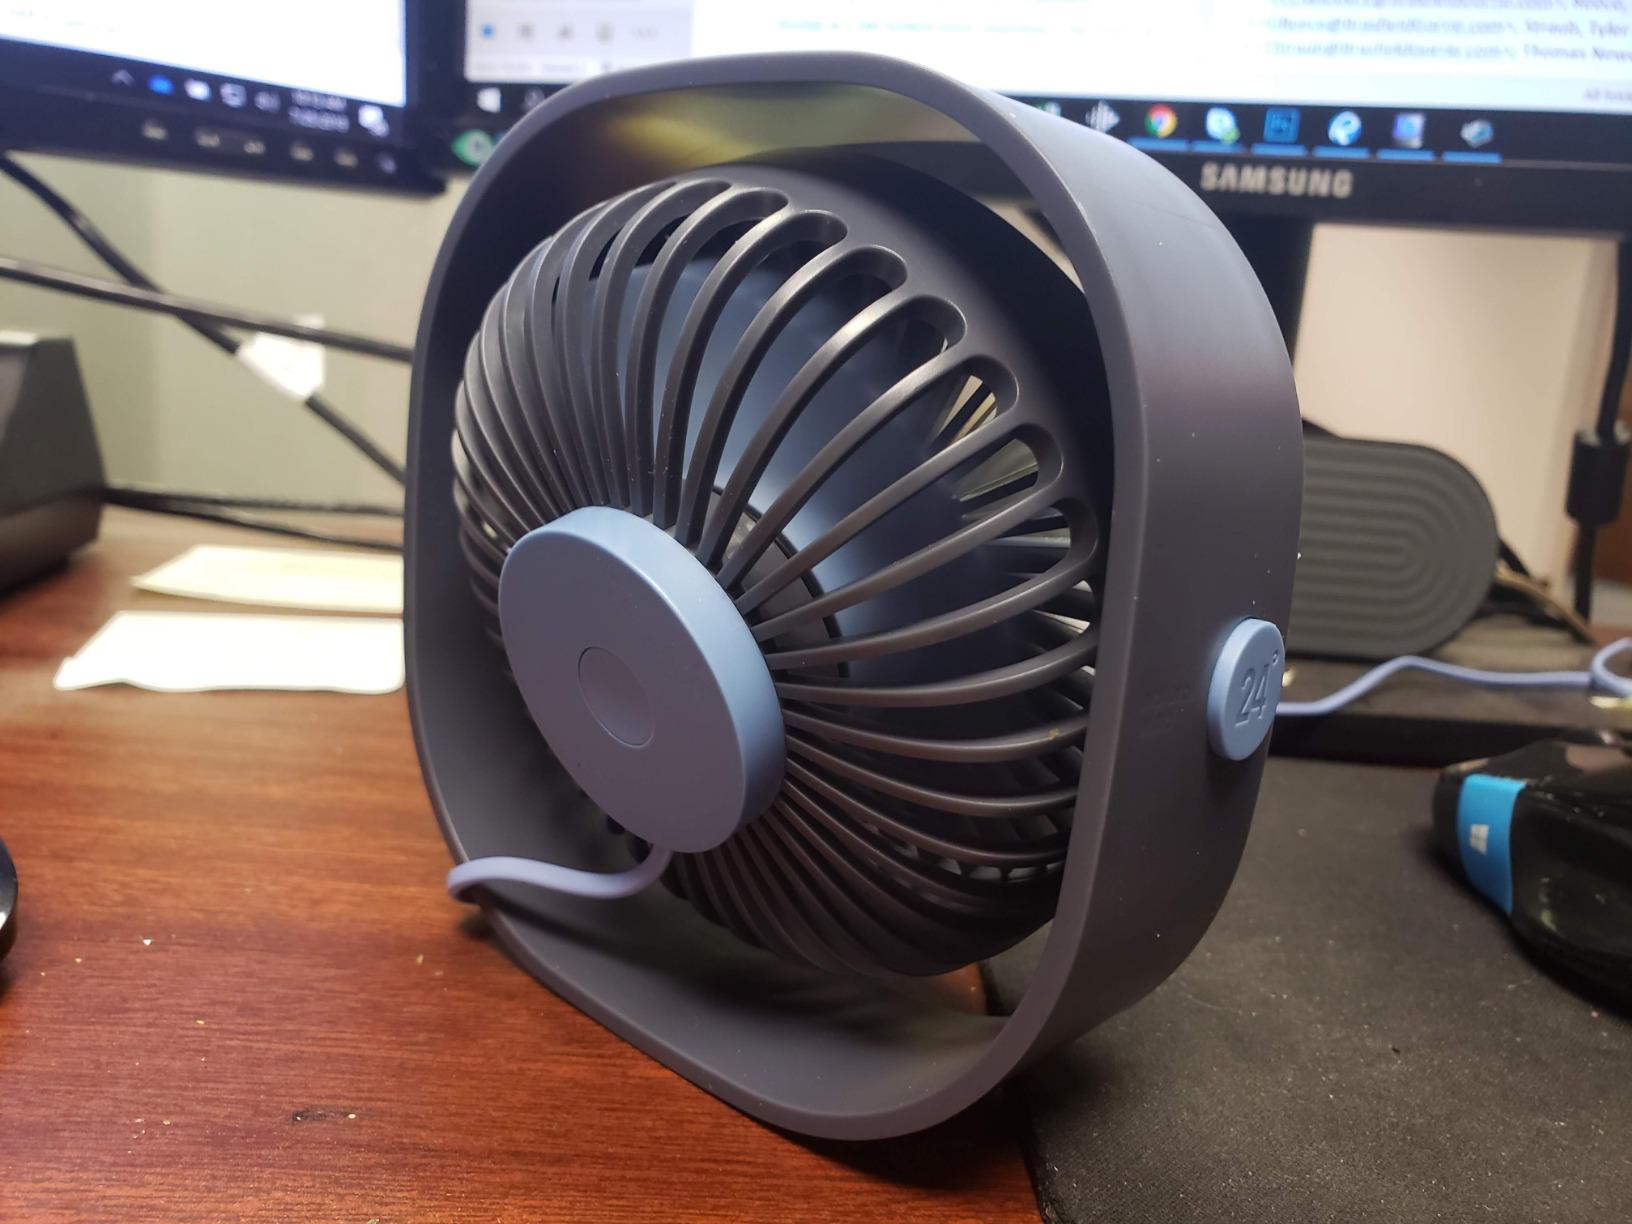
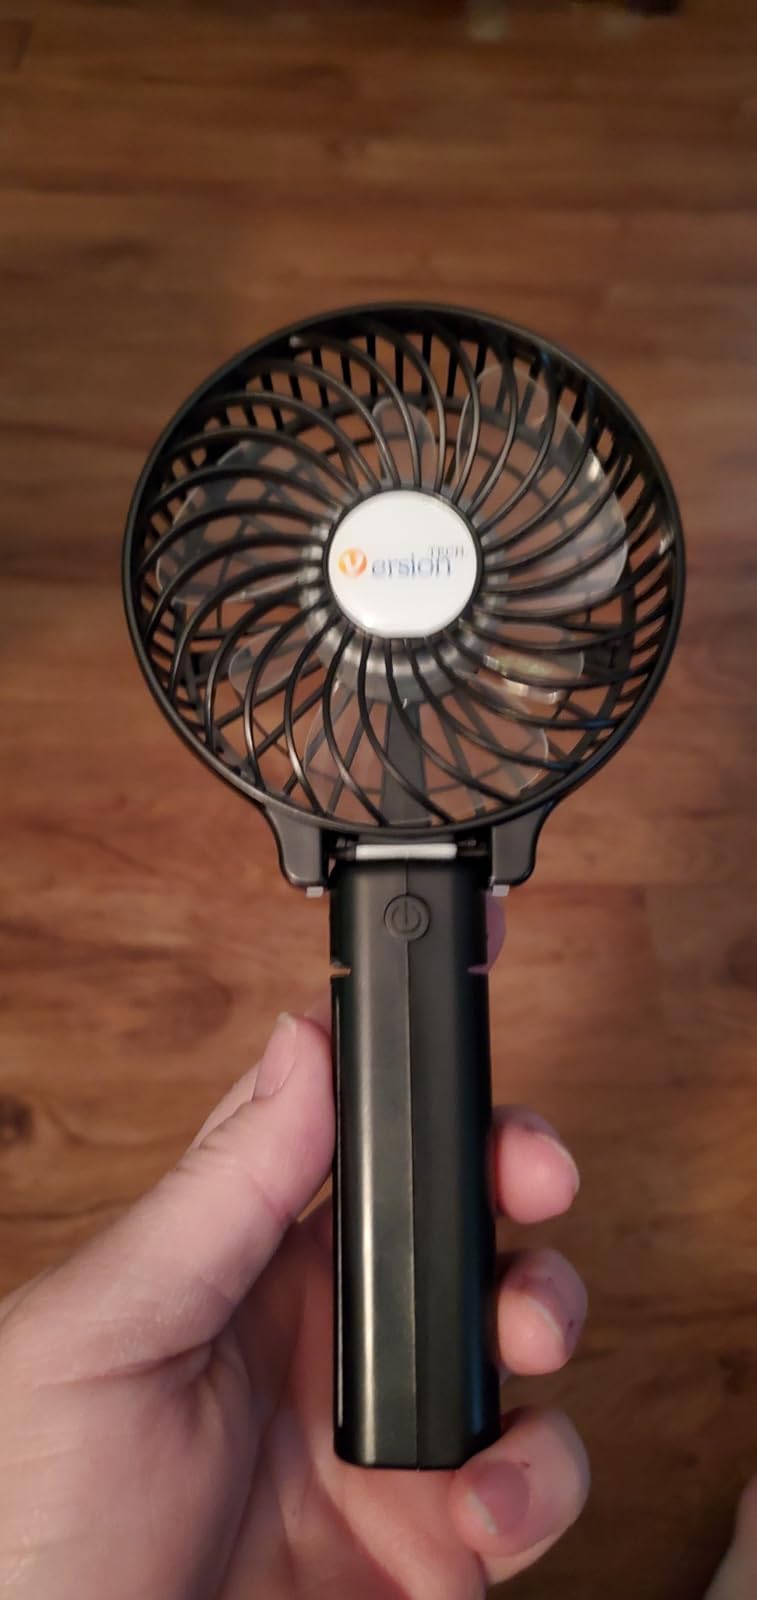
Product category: fan
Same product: no